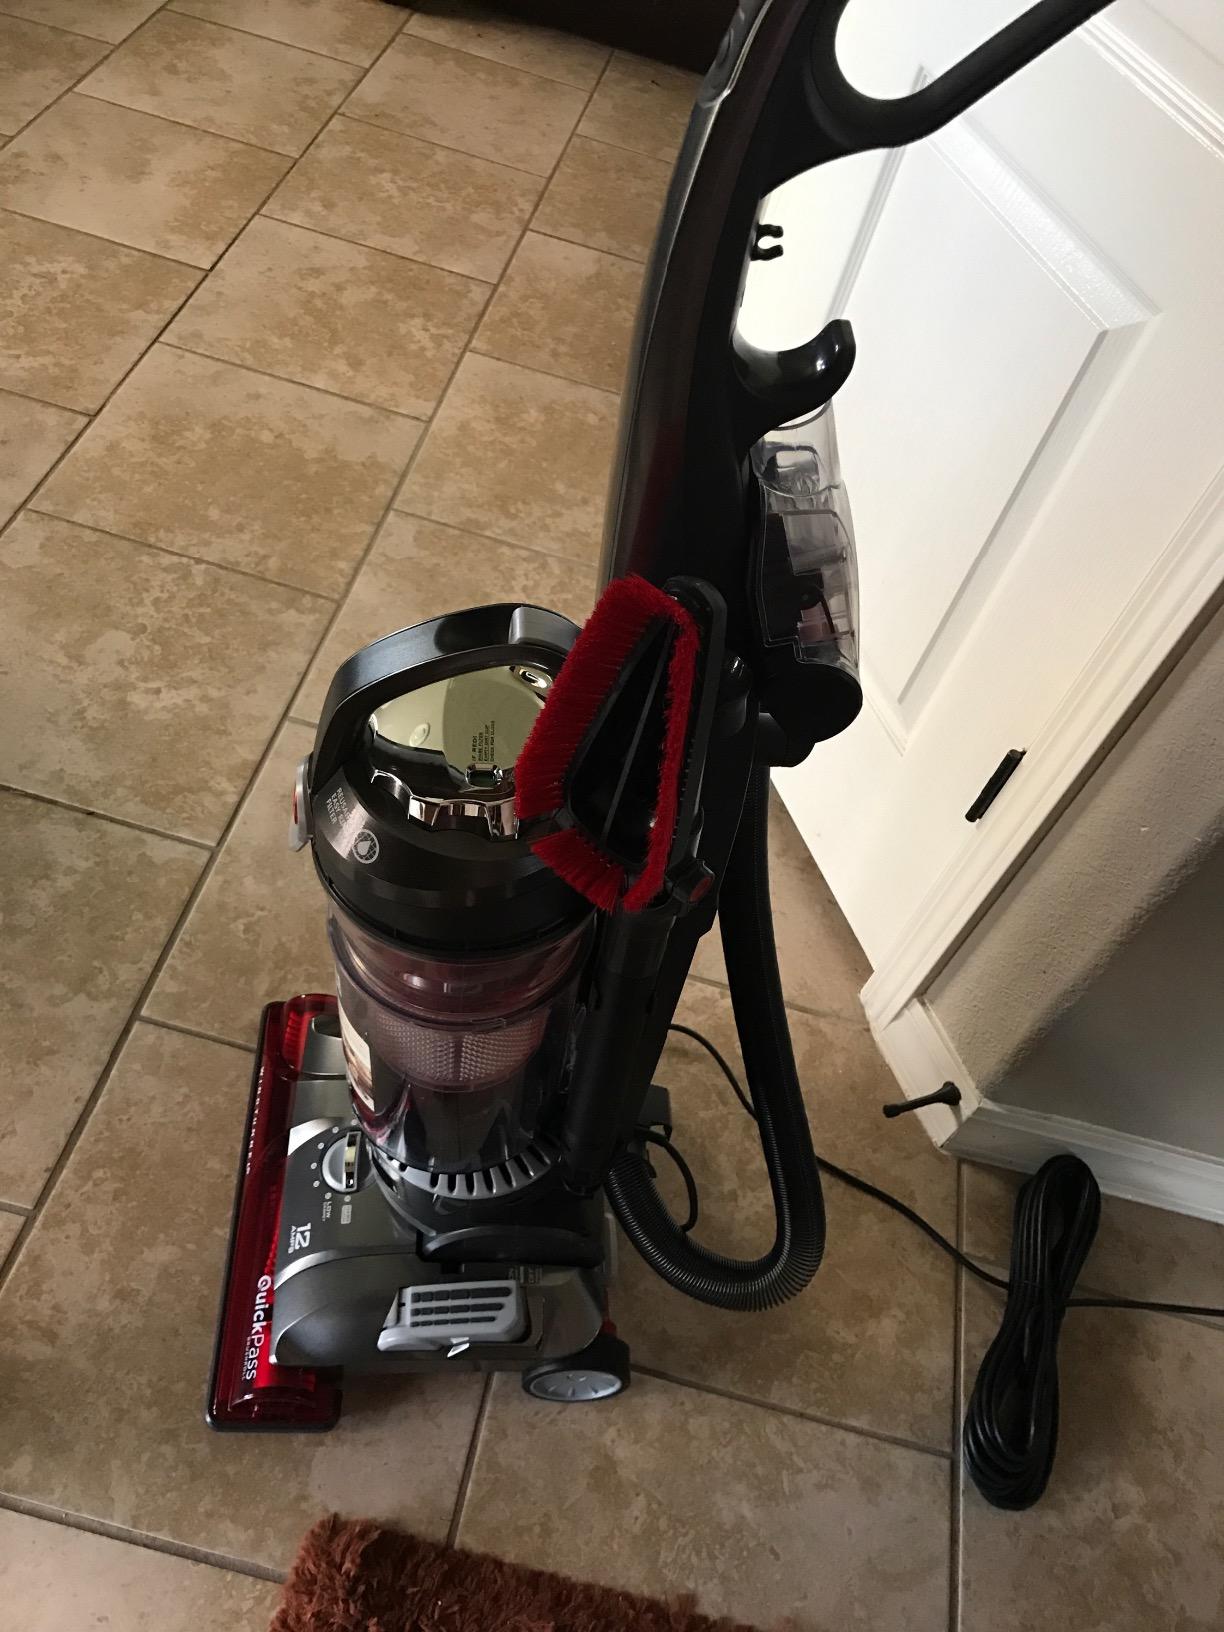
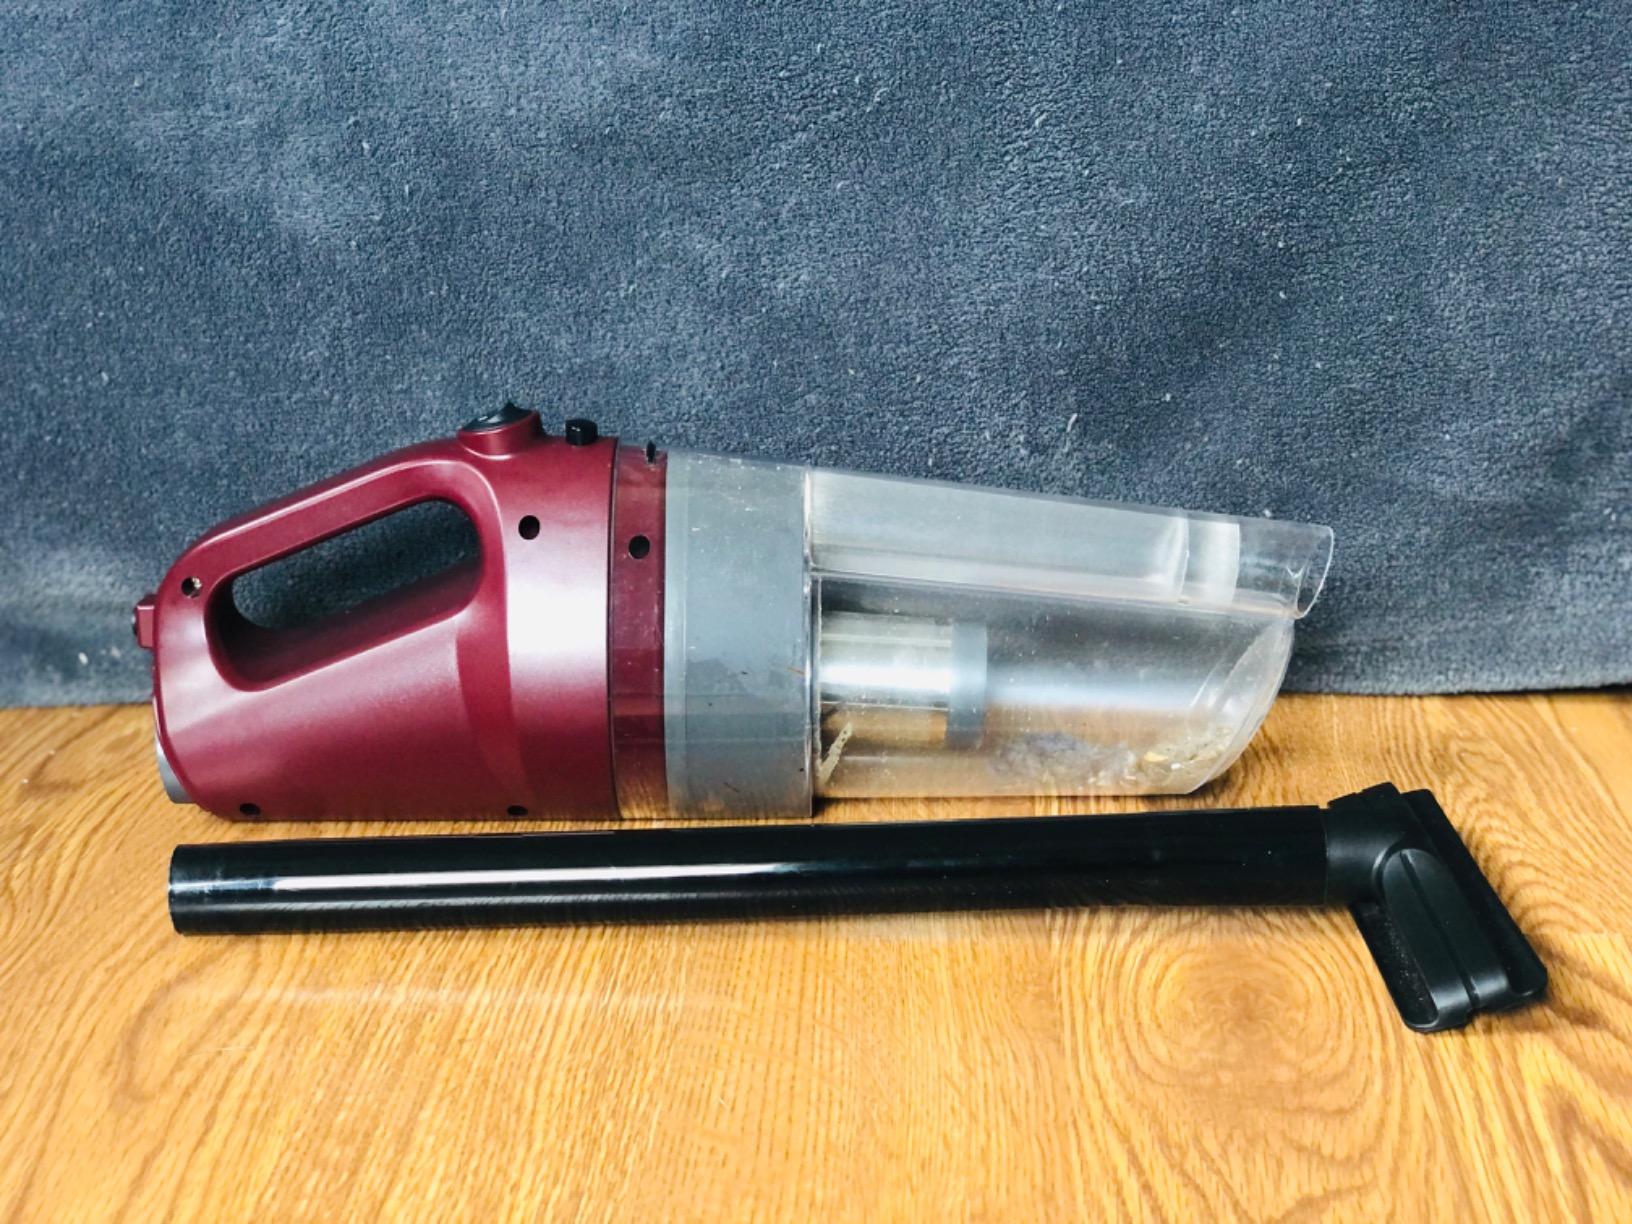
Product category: items_vacuum
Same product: no